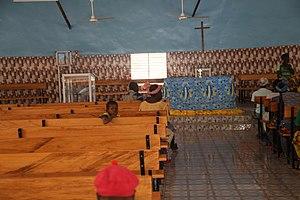
Vue intérieure de la Chapelle
Wizin est un village du Burkina Faso, situé à l'est de Dissin, chef-lieu de la commune rurale du même nom, dans la province du Ioba, région administrative du Sud-Ouest du Burkina Faso.